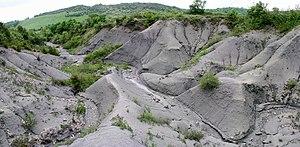
Erosion des marnes du Lias dans la boutonnière des Sièges, causse du Larzac (Les Rives, Hérault, France).
En géomorphologie, l’érosion est le processus de dégradation et de transformation du relief, et donc des sols, roches, berges et littoraux qui est causé par tout agent externe.